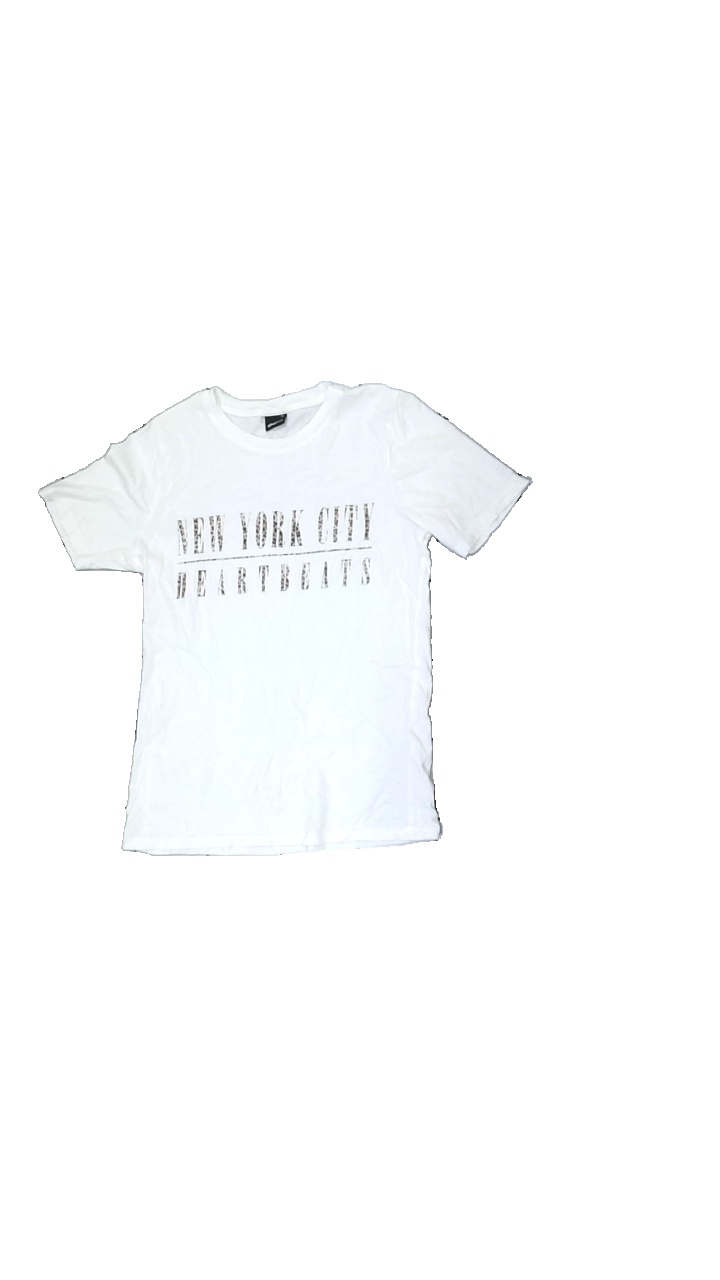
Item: T-shirt (Ladies)
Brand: Gina Tricot
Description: white t-shirt with text
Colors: White, Black, Beige
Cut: Regular
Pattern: Other
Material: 100% Cotton
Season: All
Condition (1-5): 5
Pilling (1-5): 5
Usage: Reuse
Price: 50-100